Achraf Bencharki

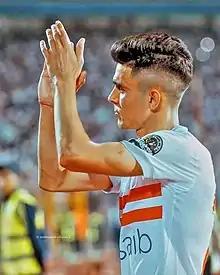
Bencharki with Zamalek at CAF Champions League in 2020

Achraf Bencharki (born 24 September 1994) is a Moroccan professional footballer who is currently playing for Egyptian Premier League club Al Ahly. He can be deployed as a left winger or as a forward.